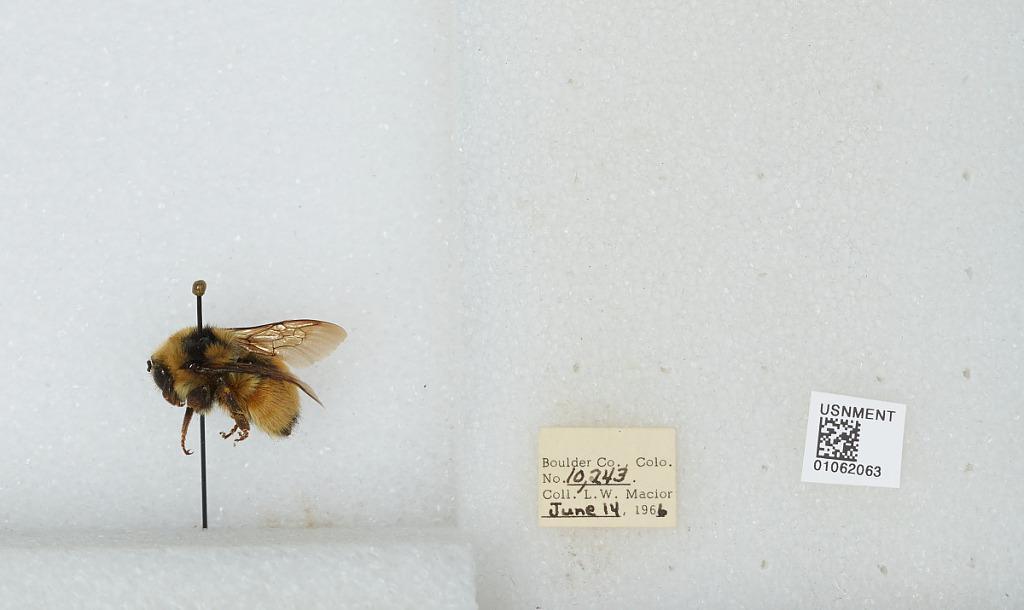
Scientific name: Bombus (Pyrobombus) bifarius Cresson
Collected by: L. Macior
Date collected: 1966-6-14
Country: United States
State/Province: Colorado
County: Boulder
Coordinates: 40.09, -105.36